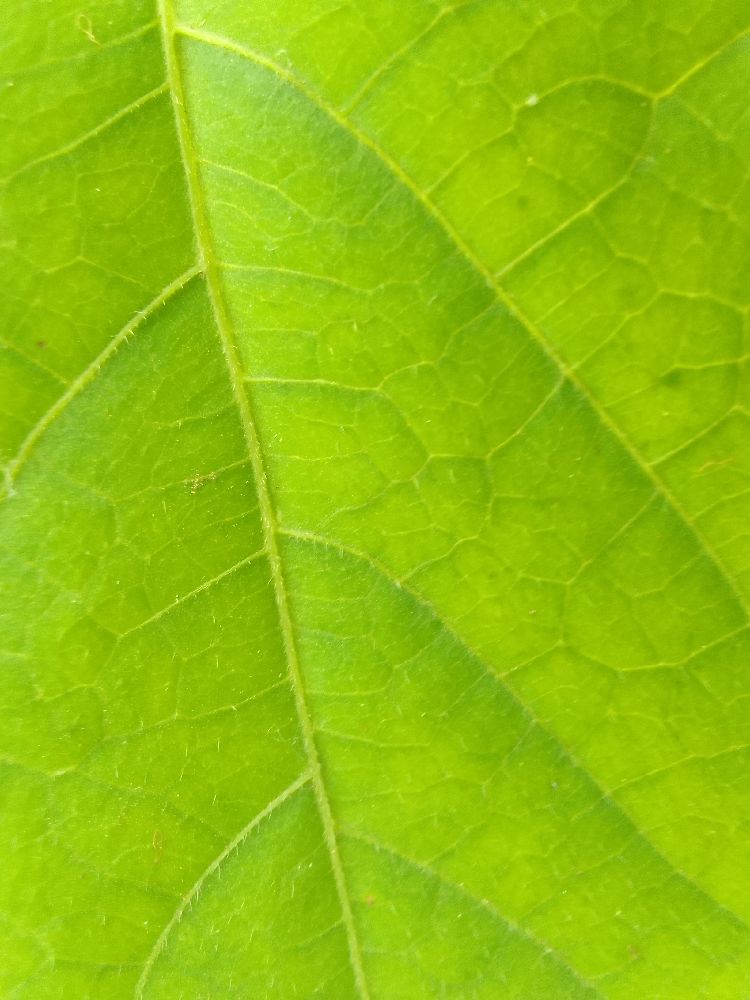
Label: healthy